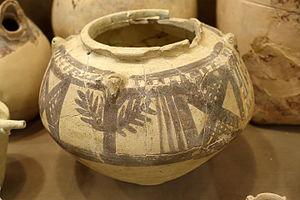
La période de Djemdet Nasr en Mésopotamie concerne la zone centrale et méridionale de l'Irak à partir du milieu du XXXIIᵉ siècle av. J.-C., de 3150 à 2900 av. J.-C. soit une durée de deux siècles et demi. Cette période protohistorique succède à la période d'Uruk et précède la période des dynasties archaïques. Elle est nommée d'après le site de référence de Djemdet Nasr, dont les caractéristiques matérielles ont ensuite été retrouvées dans la stratigraphie de nombreux autres sites, dont Khafadje, Nippur, Ur ainsi qu'à Uruk où la dite période de Djemdet Nasr constitue le niveau III du secteur de l'Eanna.
La période d'Uruk est une période à la charnière entre la préhistoire et l'histoire de la Mésopotamie, qui couvre à peu près le IVᵉ millénaire av. J.-C. Comme son nom l'indique, elle a été identifiée à partir des fouilles archéologiques de la cité d'Uruk, en Basse Mésopotamie, qui ont livré pour cette période un ensemble monumental dépassant largement ce qui se faisait ailleurs à la même époque.